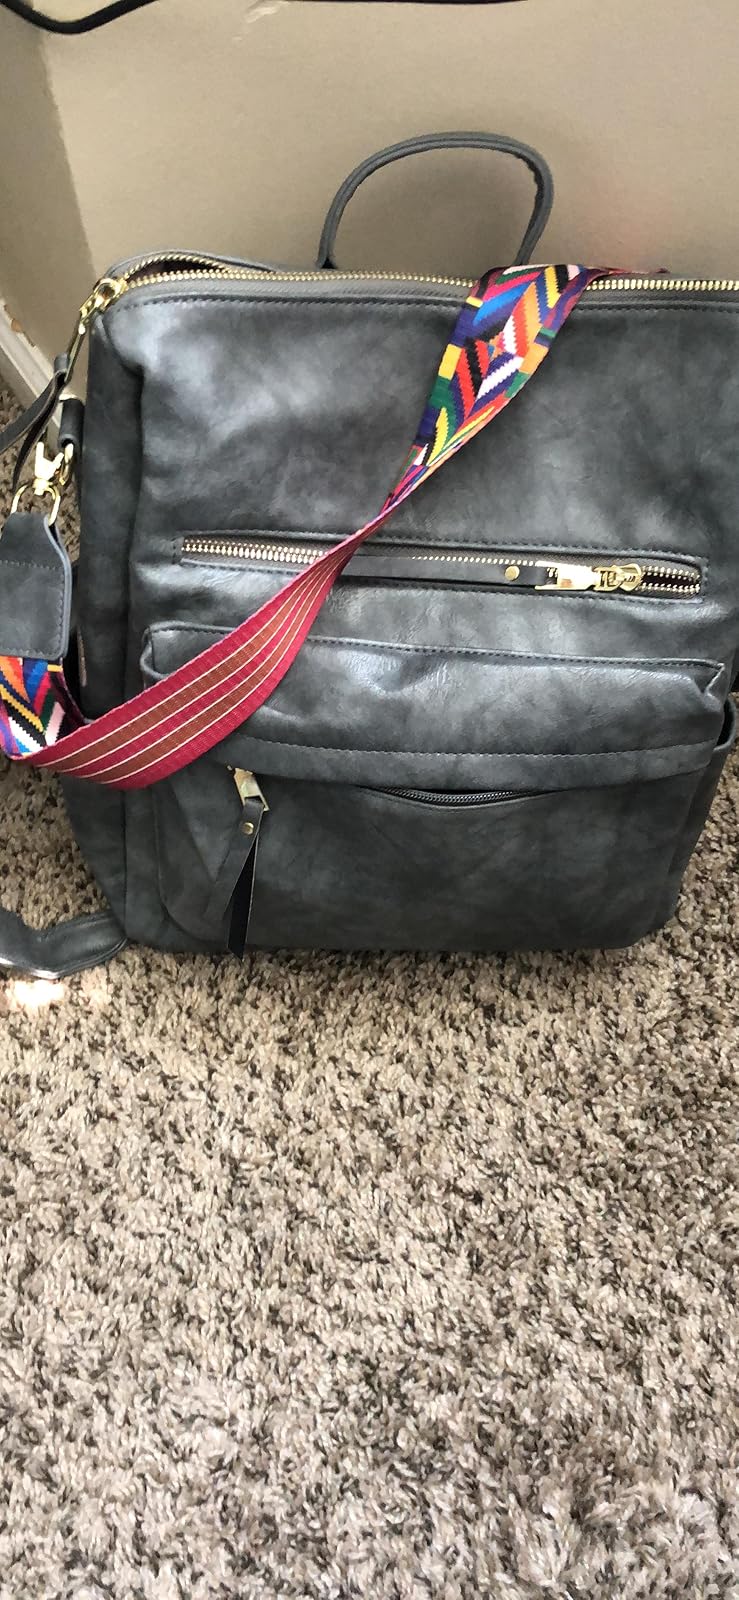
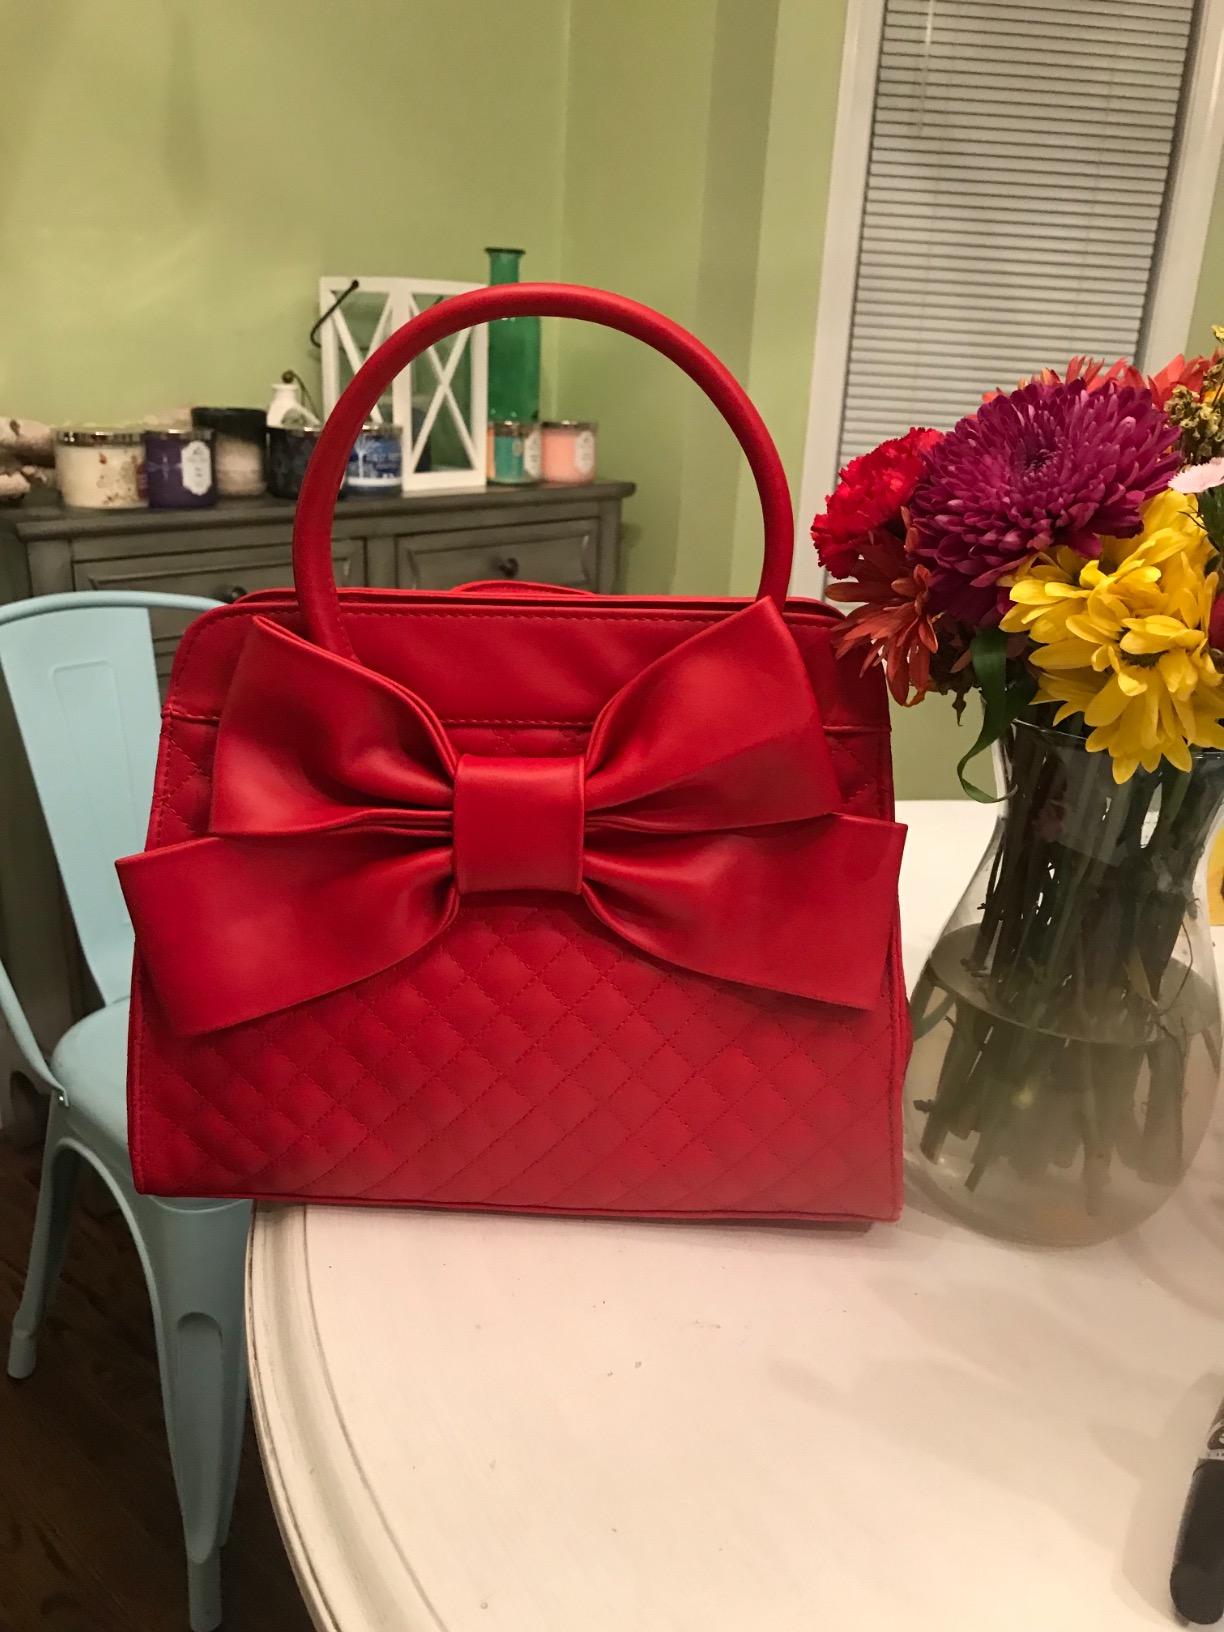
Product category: accessories_handbag
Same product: no